Bonar Law

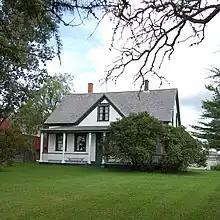
Bonar Law's home in New Brunswick where he lived until the age of twelve. The house overlooks the Richibucto River

James Law was the minister for several isolated townships, and had to travel between them by horse, boat and on foot. To supplement the family income, he bought a small farm on the Richibucto River, which Bonar helped tend along with his brothers Robert, William and John, and his sister Mary. Studying at the local village school, Law did well at his studies, and it is here that he was first noted for his excellent memory. After Eliza Law died in 1861, her sister Janet travelled to New Brunswick from her home in Scotland to look after the Law children. When James Law remarried in 1870, his new wife took over Janet's duties, and Janet decided to return home to Scotland. She suggested that Bonar Law should go with her, as the Kidston family were wealthier and better connected than the Laws, and Bonar would have a more privileged upbringing. Both James and Bonar accepted this, Bonar's father then accompanied him on his move to his aunt's. Bonar would never return to Kingston.